Varun Kumar (field hockey)

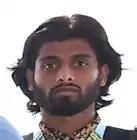
Kumar in August 2022

Varun Kumar (born 25 July 1995) is an Indian field hockey player who plays as a defender for Punjab Warriors in the Hockey India League and the Indian national team. He was part of the Indian team that won a bronze medal at the 2020 Tokyo Olympics.